Malcolm Shakespeare

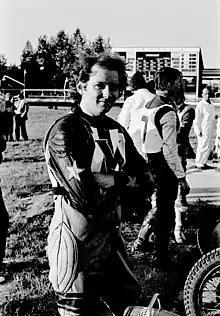

Terence Malcolm Shakespeare (born 25 April 1950) is a former motorcycle speedway rider from England.